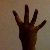
The image shows a hand gesture representing the number 4 in Indian Sign Language.